Reset (South Korean TV series)

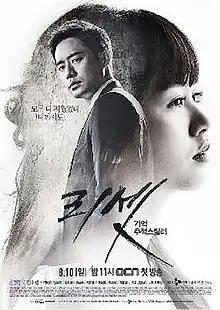
Promotional poster

Reset is a 2014 South Korean television series starring Chun Jung-myung and Kim So-hyun. It aired on OCN from August 24 to October 26, 2014 on Sundays at 23:00 for 10 episodes.